Scott Joplin

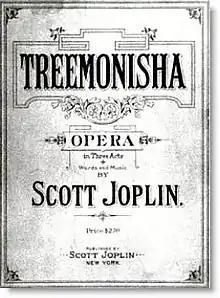
"Treemonisha" (1911)

The opera's setting is a former slave community in an isolated forest near Joplin's childhood town Texarkana in September 1884. The plot centers on an 18-year-old woman Treemonisha who is taught to read by a white woman and then leads her community against the influence of conjurers who prey on ignorance and superstition. Treemonisha is abducted and is about to be thrown into a wasps' nest when her friend Remus rescues her. The community realizes the value of education and the liability of their ignorance before choosing her as their teacher and leader.